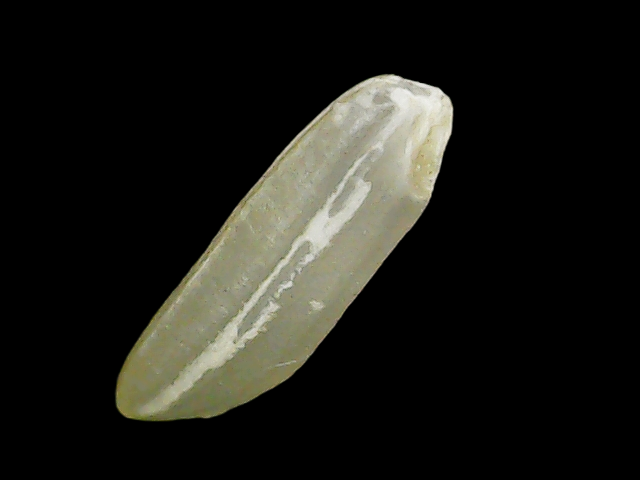
Rice variety: Binadhan11